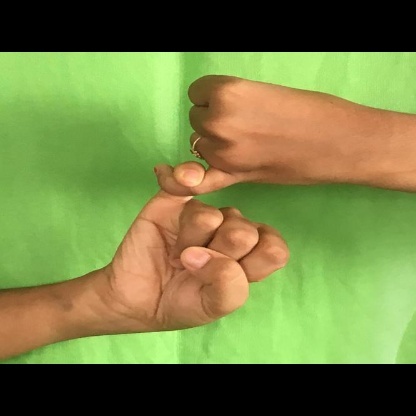
Mudra: Kilaka